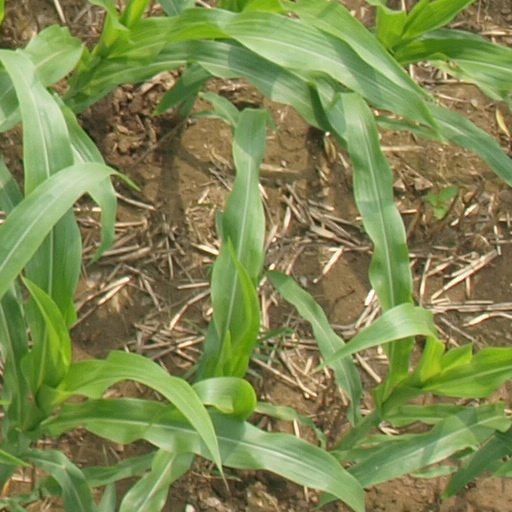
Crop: maize; corn